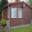
Label: house